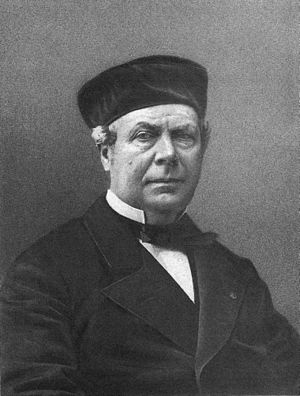
Aristide Cavaillé-Coll
Aristide Cavaillé-Coll var en fransk orgelbygger. Han anses som en af de fremmeste orgelbyggere i 1800-tallet. Hans banebrydende håndværk og design lagde en solid standard for orgelbyggeriet videre ind i starten af 1900-tallet. Orgelbyggerbevægelsen forsøgte at vende tilbage til barokstilen inden for orgelbygning, men mod slutningen af 1900-tallet blev Cavaillé-Colls design igen mode. Efter hans død videreførte svigersønnen, Charles Mutin, håndværkstraditionen ind i det 20. århundrede.